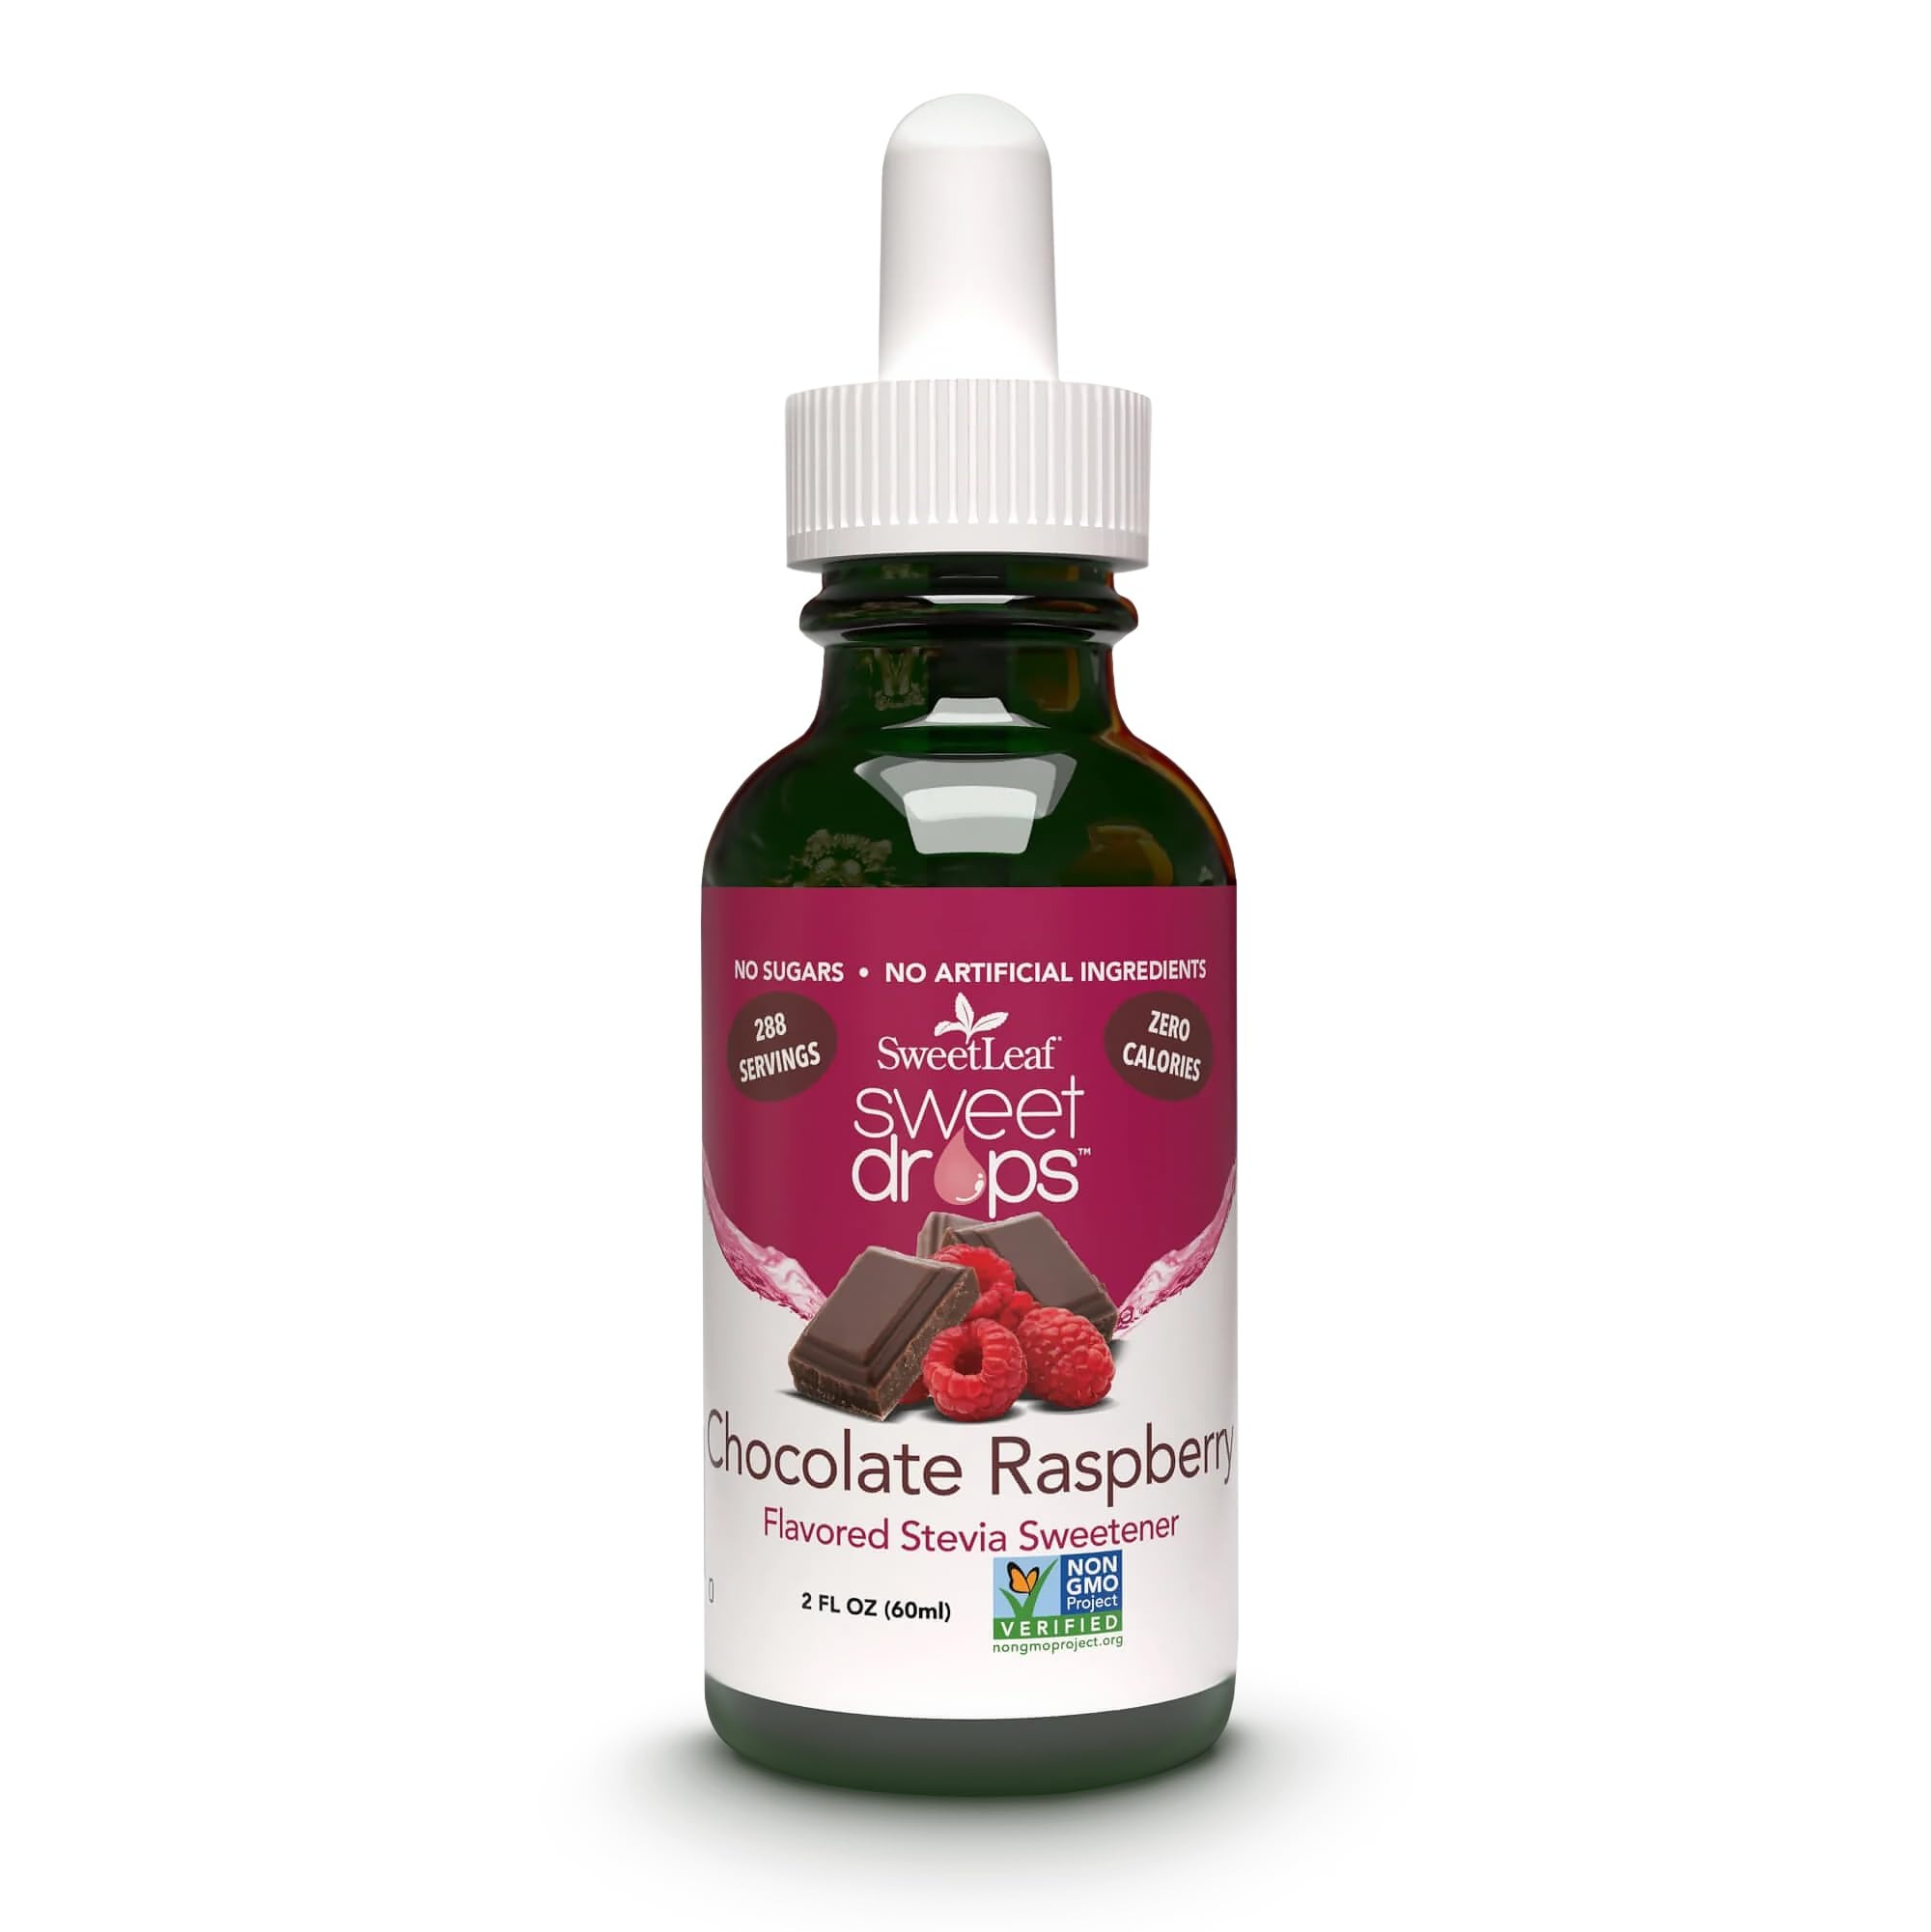
Item Name: SweetLeaf Sweet Drops - Flavored Stevia Liquid Sweetener, Organic Stevia Extract, Zero Calories, Gluten Free, Keto Friendly, Non GMO, Natural Flavors, Sugar Alternative - Chocolate Raspberry, 2 Fl Oz
Bullet Point 1: ZERO CALORIE SWEETENER: SweetLeaf Chocolate Raspberry Sweet Drops deliver satisfying sweetness without added sugars. Enjoy the taste you love with zero calories, perfect for your favorite recipes
Bullet Point 2: SWEETEN YOUR FAVORITES: Our sweet drops are a zero-calorie option with natural flavors for coffee, water, smoothies, baking, sauces, and more. You're in control of every delicious choice
Bullet Point 3: CONVENIENT FOR ON THE GO: With its compact 2 oz bottle, our liquid stevia sweetener is easy to carry, so you can enjoy zero-calorie sweetness anytime and anywhere
Bullet Point 4: NO ADDED SUGAR: Enhance your favorite drink mixes by replacing sugar, not the taste. SweetLeaf's stevia liquid drops are sweetened by nature with no sugars, calories, or artificial ingredients
Bullet Point 5: PERFECT FOR EVERY LIFESTYLE: Our delicious sweet drops are keto friendly with zero calories or carbs. Enjoy naturally sweet flavor with no artificial ingredients or aftertaste
Value: 2.0
Unit: Fl Oz

Price: 10.99